Minisode1: Blue Hour

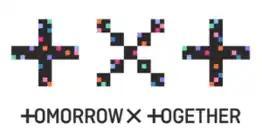
The band's modified logo used for promotional activities

"Minisode1: Blue Hour" consists of five songs written from the perspective of a teenager who is "isolated and lost in emotions amid the unprecedented pandemic." The songwriting is characterized by hopefulness, loneliness, unfamiliarity, loss of routine, desperation, empathy, and connection. It explores the "conflicts of reality and reflects on the current need for a pause in real life." "Minisode1: Blue Hour" is primarily a disco, rock, R&B album that experiments with several other genres.